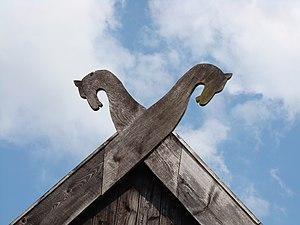
Les têtes de chevaux, ou plus rarement d’autres animaux, sont un faîteau à vocation pratique, esthétique et symbolique dans les maisons traditionnelles de nombreuses régions d’Europe, et en particulier en Allemagne du Nord. Il s’agit donc d’un ornement hippomorphe en bout de ligne de faîtage, mais pas directement posé sur le faîtage lui-même comme le serait l’épi à la réunion des arêtiers comme protection du poinçon de la charpente contre les infiltrations d'eaux pluviales. Au contraire, les planches sculptées en forme de tête de cheval plus ou moins stylisée se trouvent côté pignon dans le prolongement des arbalétriers de la charpente et des rives droites pour les maisons en bois ou juste limitées à la lucarne au-dessus de la semi-croupe des toits de chaume. Les planches généralement en bois dépassent d’environ 50 cm du faîte pour se croiser et former un élément décoratif très visible. Les têtes peuvent se faire face ou au contraire regarder dans la direction opposée.